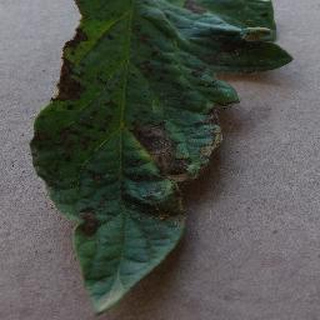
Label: tomato_early_blight